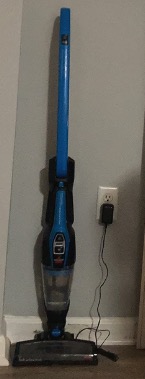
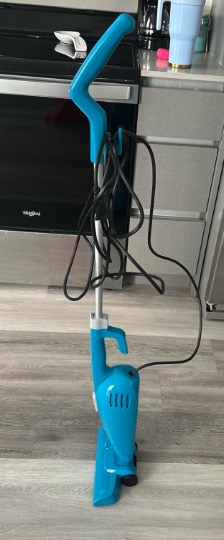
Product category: items_vacuum
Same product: no